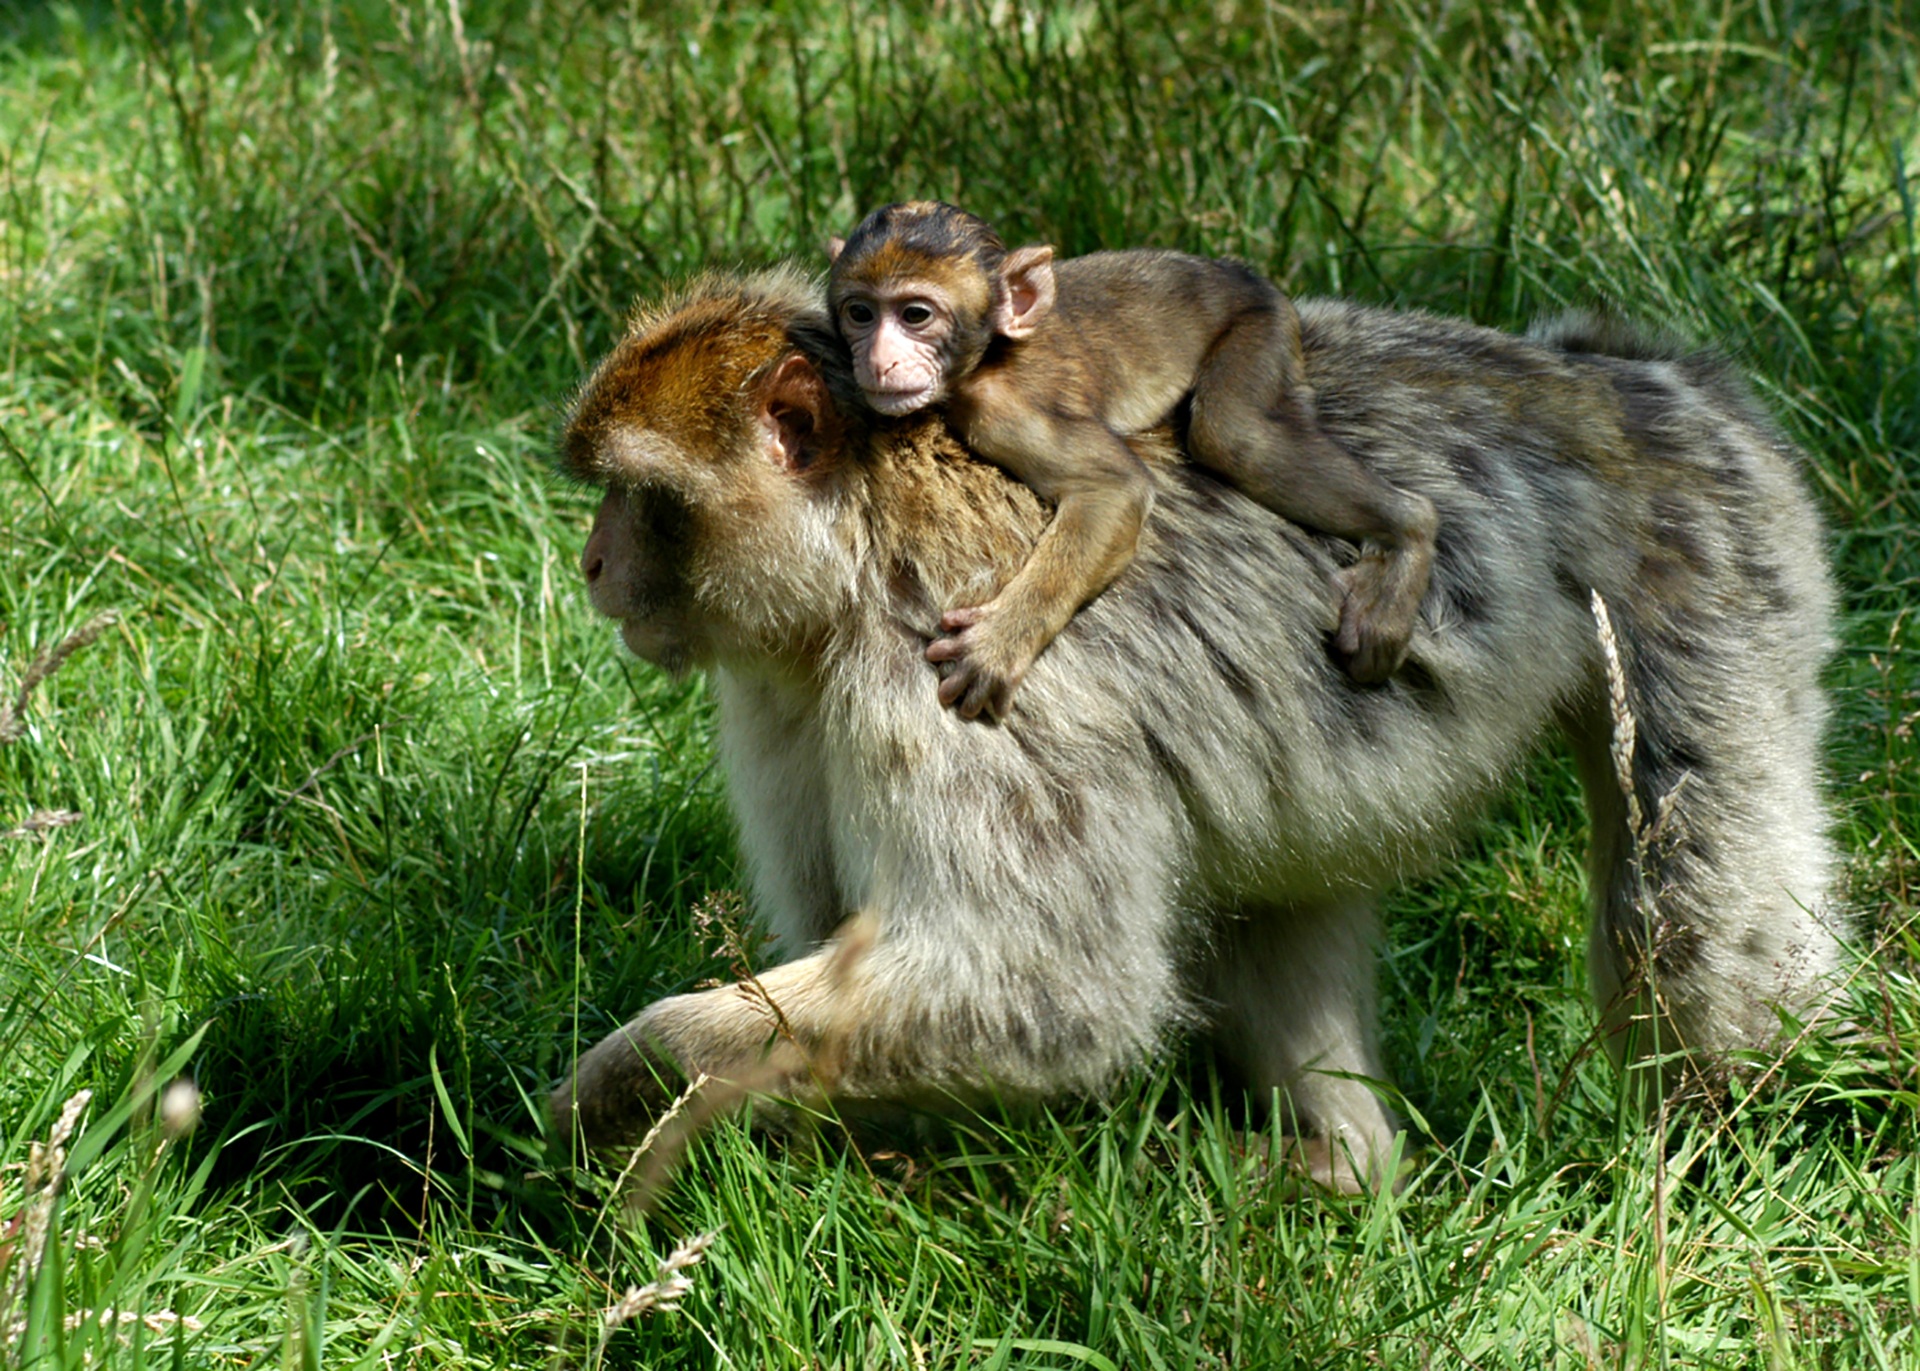
nature, grass, animal, cute, wildlife, wild, love, zoo, fur, jungle, sitting, natural, africa, mammal, ride, black, monkey, baby, fauna, primate, face, ape, back, head, endangered, hairy, beast, expression, staffordshire, strong, powerful, macaque, organism, old world monkey, new world monkey, terrestrial animal